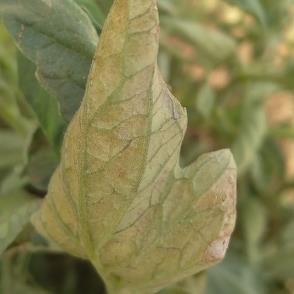
Crop: Tomato
Condition: mite-d